Wonderful Town

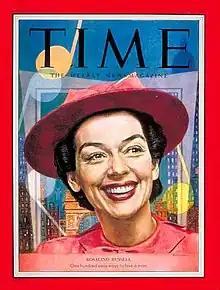
Rosalind Russell on the cover of "Time" (March 30, 1953)

Produced by Robert Fryer, the original production premiered at the Winter Garden Theatre on February 25, 1953, where it ran for 559 performances, closing on July 3, 1954. George Abbott served as director, with choreography by Donald Saddler. The original cast featured Rosalind Russell in the role of Ruth Sherwood, Edie Adams as Eileen Sherwood, and George Gaynes as Robert Baker. Carol Channing replaced Russell for the final 6 months of the run. Steven Suskin wrote that the show was one of only eight musicals that opened on Broadway between 1943 and 1964 to "unanimous raves from the major first-night newspaper critics".